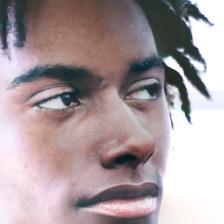
Label: faces